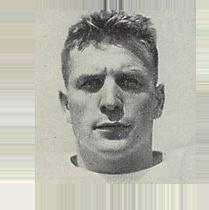
Age: 24